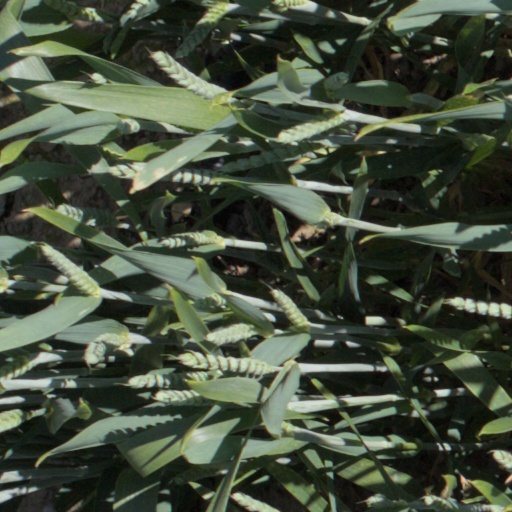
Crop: wheat